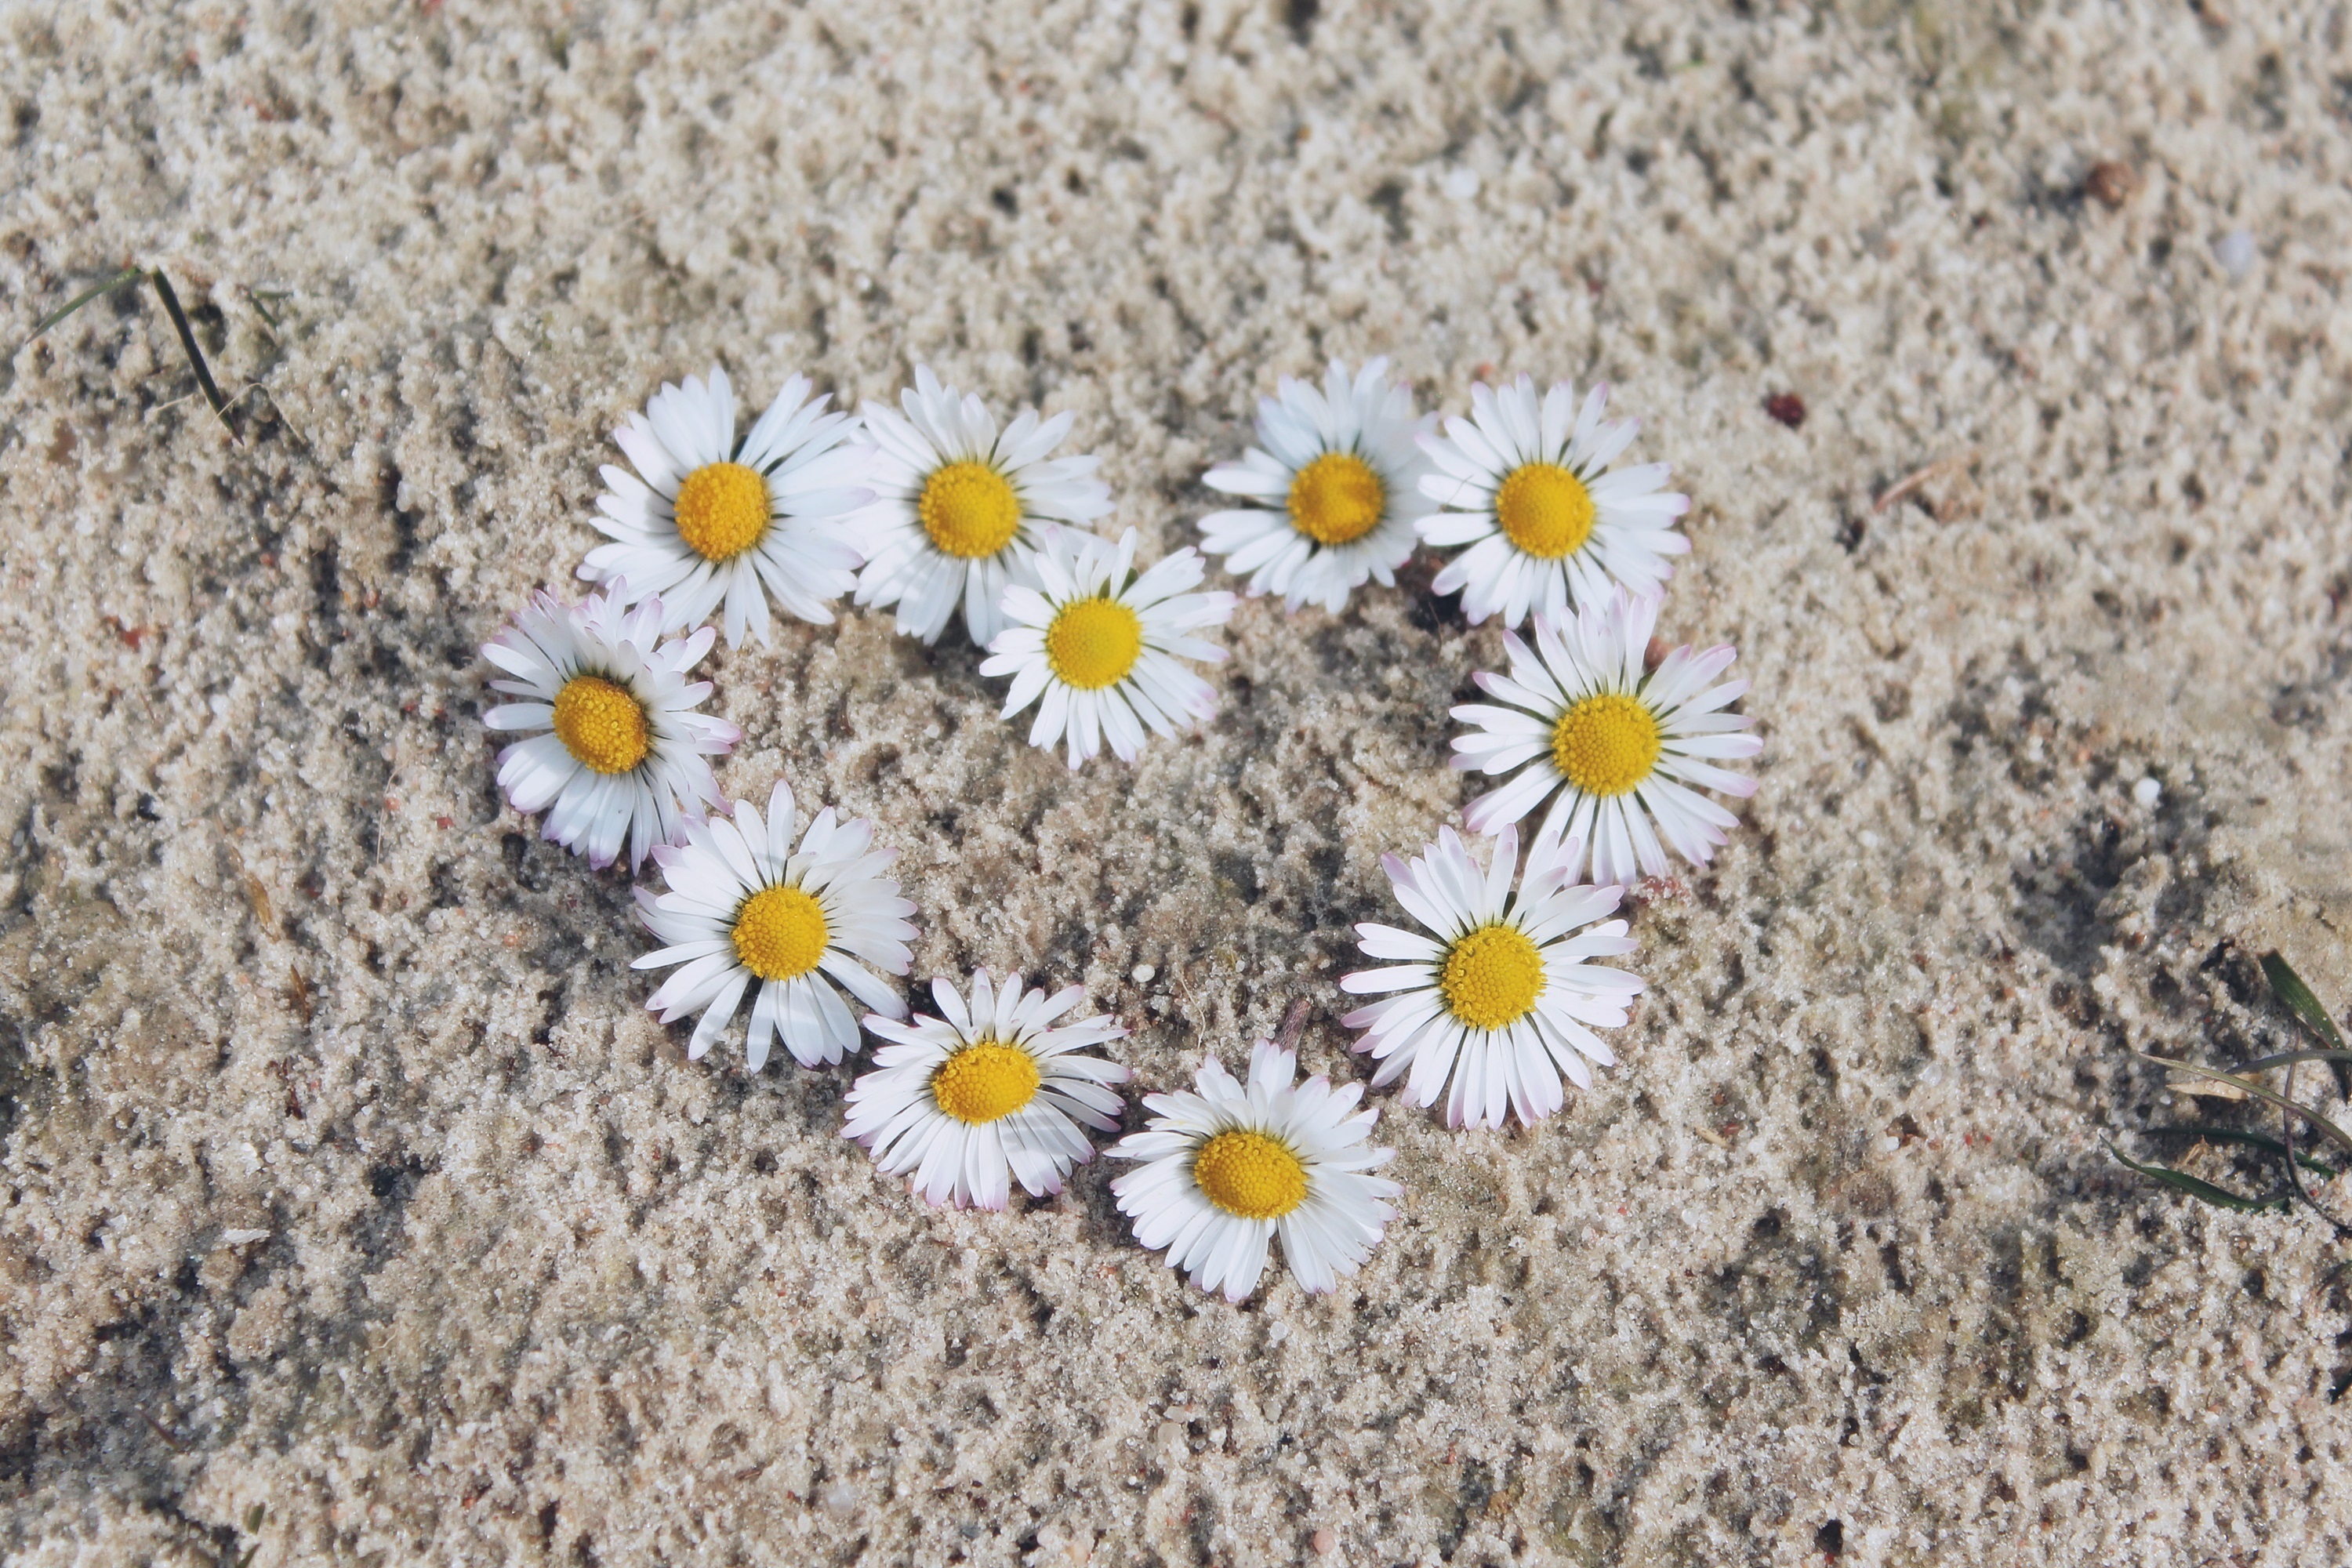
beach, nature, grass, sand, plant, white, field, flower, daisy, love, heart, spring, symbol, romantic, soil, botany, friendship, yellow, flora, wildflower, flowers, heart shape, wildflowers, macro photography, flowering plant, daisy family, geese flower, flower heart, oxeye daisy, grass family, land plant, chamaemelum nobile